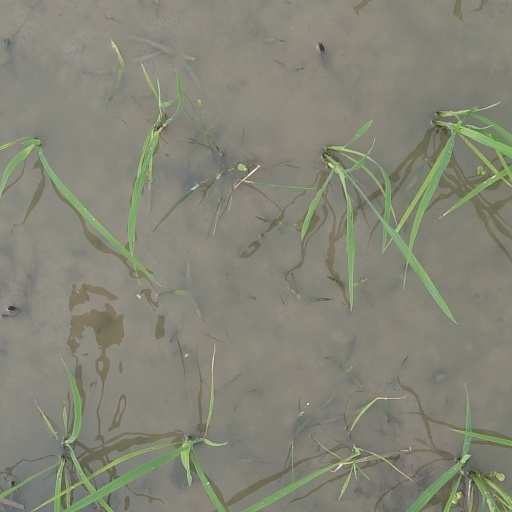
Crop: rice